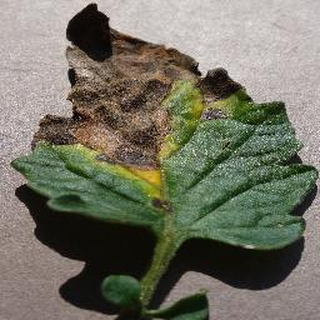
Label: tomato_early_blight